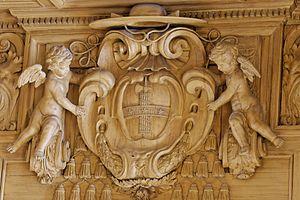
Relief en bois sculpté avec les armes du cardinal Mazarin, dessus-de-porte de la salle de lecture, Bibliothèque Mazarine, Paris.
La bibliothèque Mazarine, communément appelée la Mazarine, est la plus ancienne bibliothèque publique de France.